Bradie Tennell

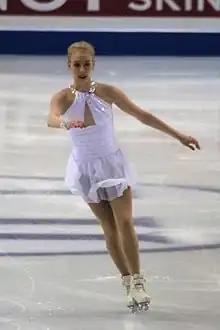
Tennell performing her free skate during the 2019 Grand Prix Final

Tennell placed fourth at Skate Canada, a week after Skate America, earning a total of 211.31 points overall. She skated two "fairly clean" programs, and was the highest-scoring competitor without a quadruple jump. She came in fourth place after the short program, earning 72.92 points overall. She also was given Level 4 marks for three elements and earned the second-highest program component score (34.46 points). During her free skate, Tennell underrotated the second jump in a triple Lutz-triple toe combination and stepped out of a triple flip, but she was able to successfully complete a triple Lutz-triple toe combination at the beginning of the program, as well as two double Axels and a triple Salchow. Her spins and footwork were given Level 4s. She came in fifth place in the free skate but earned the third-highest program component score of the competition, with 138.39 points.